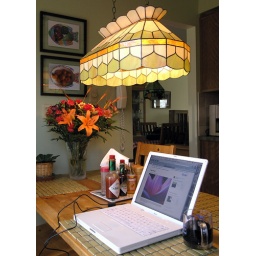
Who told you a pool table lamp could not go over the breakfast table